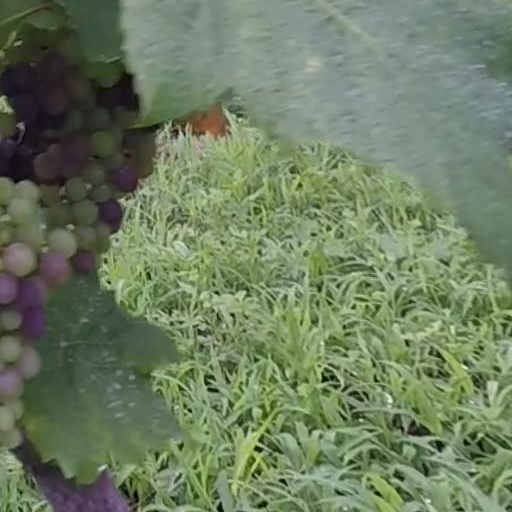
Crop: grape